Bombah Point

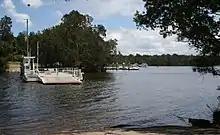
Bombah Point Ferry

Bombah Point is on the mid north coast of New South Wales, (Australia). Located at the centre of the Myall Lakes National Park which spans between Hawks Nest in the south and Seal Rocks in the north. Bombah Point is part of the coastal scenic route between Bulahdelah and Hawks Nest/Tea Gardens provides an alternative to the busy Pacific Highway, the historic car ferry at Bombah Point is the crossing point on the lake system.